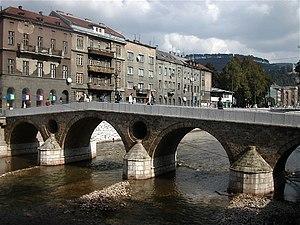
L’attentat de Sarajevo est l’assassinat perpétré le dimanche 28 juin 1914, de l’archiduc François-Ferdinand, héritier de l'Empire austro-hongrois, et de son épouse, Sophie Chotek, duchesse de Hohenberg, par le nationaliste serbe de Bosnie nommé Gavrilo Princip, membre du groupe Jeune Bosnie. Cet événement est considéré comme l’élément déclencheur de la Première Guerre mondiale, qui eut pour conséquence la défaite, la chute et le démembrement des Empires russe, austro-hongrois, allemand et ottoman.
La rivière Miljacka est une rivière de Bosnie-Herzégovine qui traverse la ville de Sarajevo. Elle est d’ailleurs aussi connue sous le nom de « Rivière de Sarajevo ». La rivière est un affluent de la rivière Bosna.